List of Most Played Juke Box Folk Records number ones of 1947

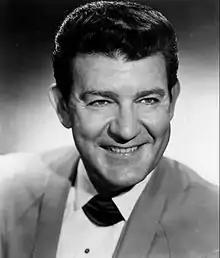
A dark-haired man smiling broadly

From 1944 until 1957, "Billboard" magazine published a chart that ranked the most-played country music songs in jukeboxes in the United States, based on a survey of over 3000 operators "in all sections of the country"; until 1948 it was the magazine's only country music chart. In 1947, nine songs topped the chart, which was published under the title Most Played Juke Box Folk Records with the exception of the issues of "Billboard" dated September 6 through November 1, when it was titled Most Played Juke Box Hillbilly Records. The Juke Box Folk chart is considered the start of the lineage of the magazine's current country music songs charts.